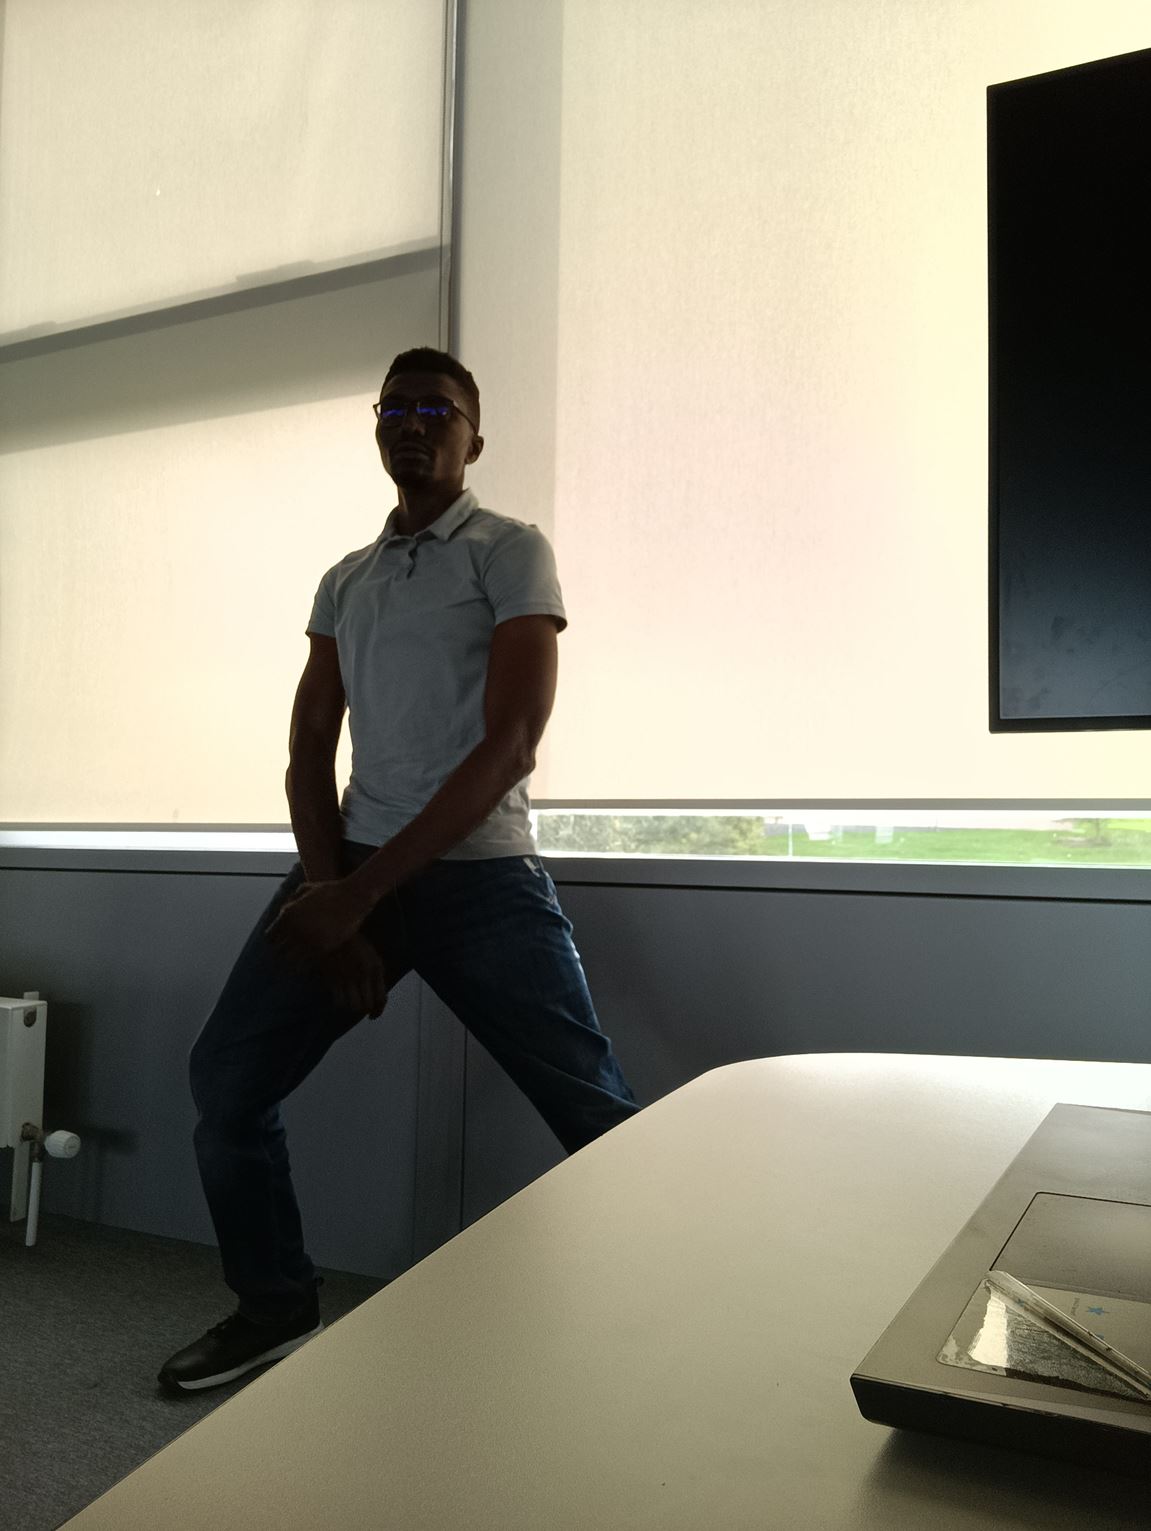
Posture: stand